Dead or Alive 5

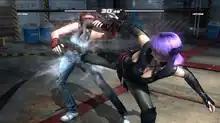
A fight of Hitomi vs. Ayane

Like in the other games in the series, fights in "Dead or Alive 5" are based on an interruption triangle system in which strikes (normal attacks) beat throws, throws beat holds (strike interception attacks), and holds beat strikes, all of such counterattacks causing extra damage. Tag team battles from the previous "DOA" games have been retained. The fights take place in interactive and now more highly-destructive arenas. The game's characters are rendered in much more realistic visual style than in the previous titles in the series, including new details such as the fighters getting sweaty and their clothes getting dirty during the fights, costume-specific breast physics and semi-transparent clothing.